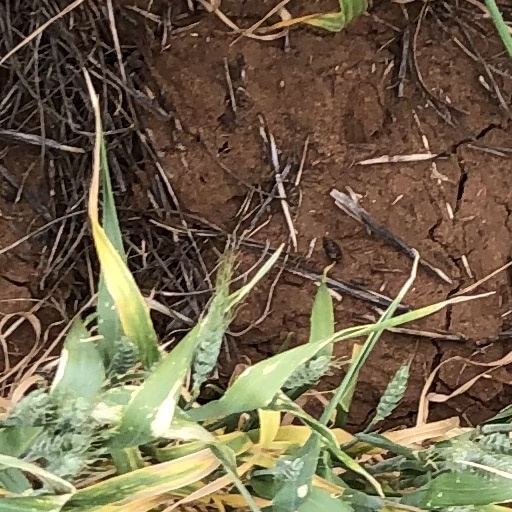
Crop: wheat